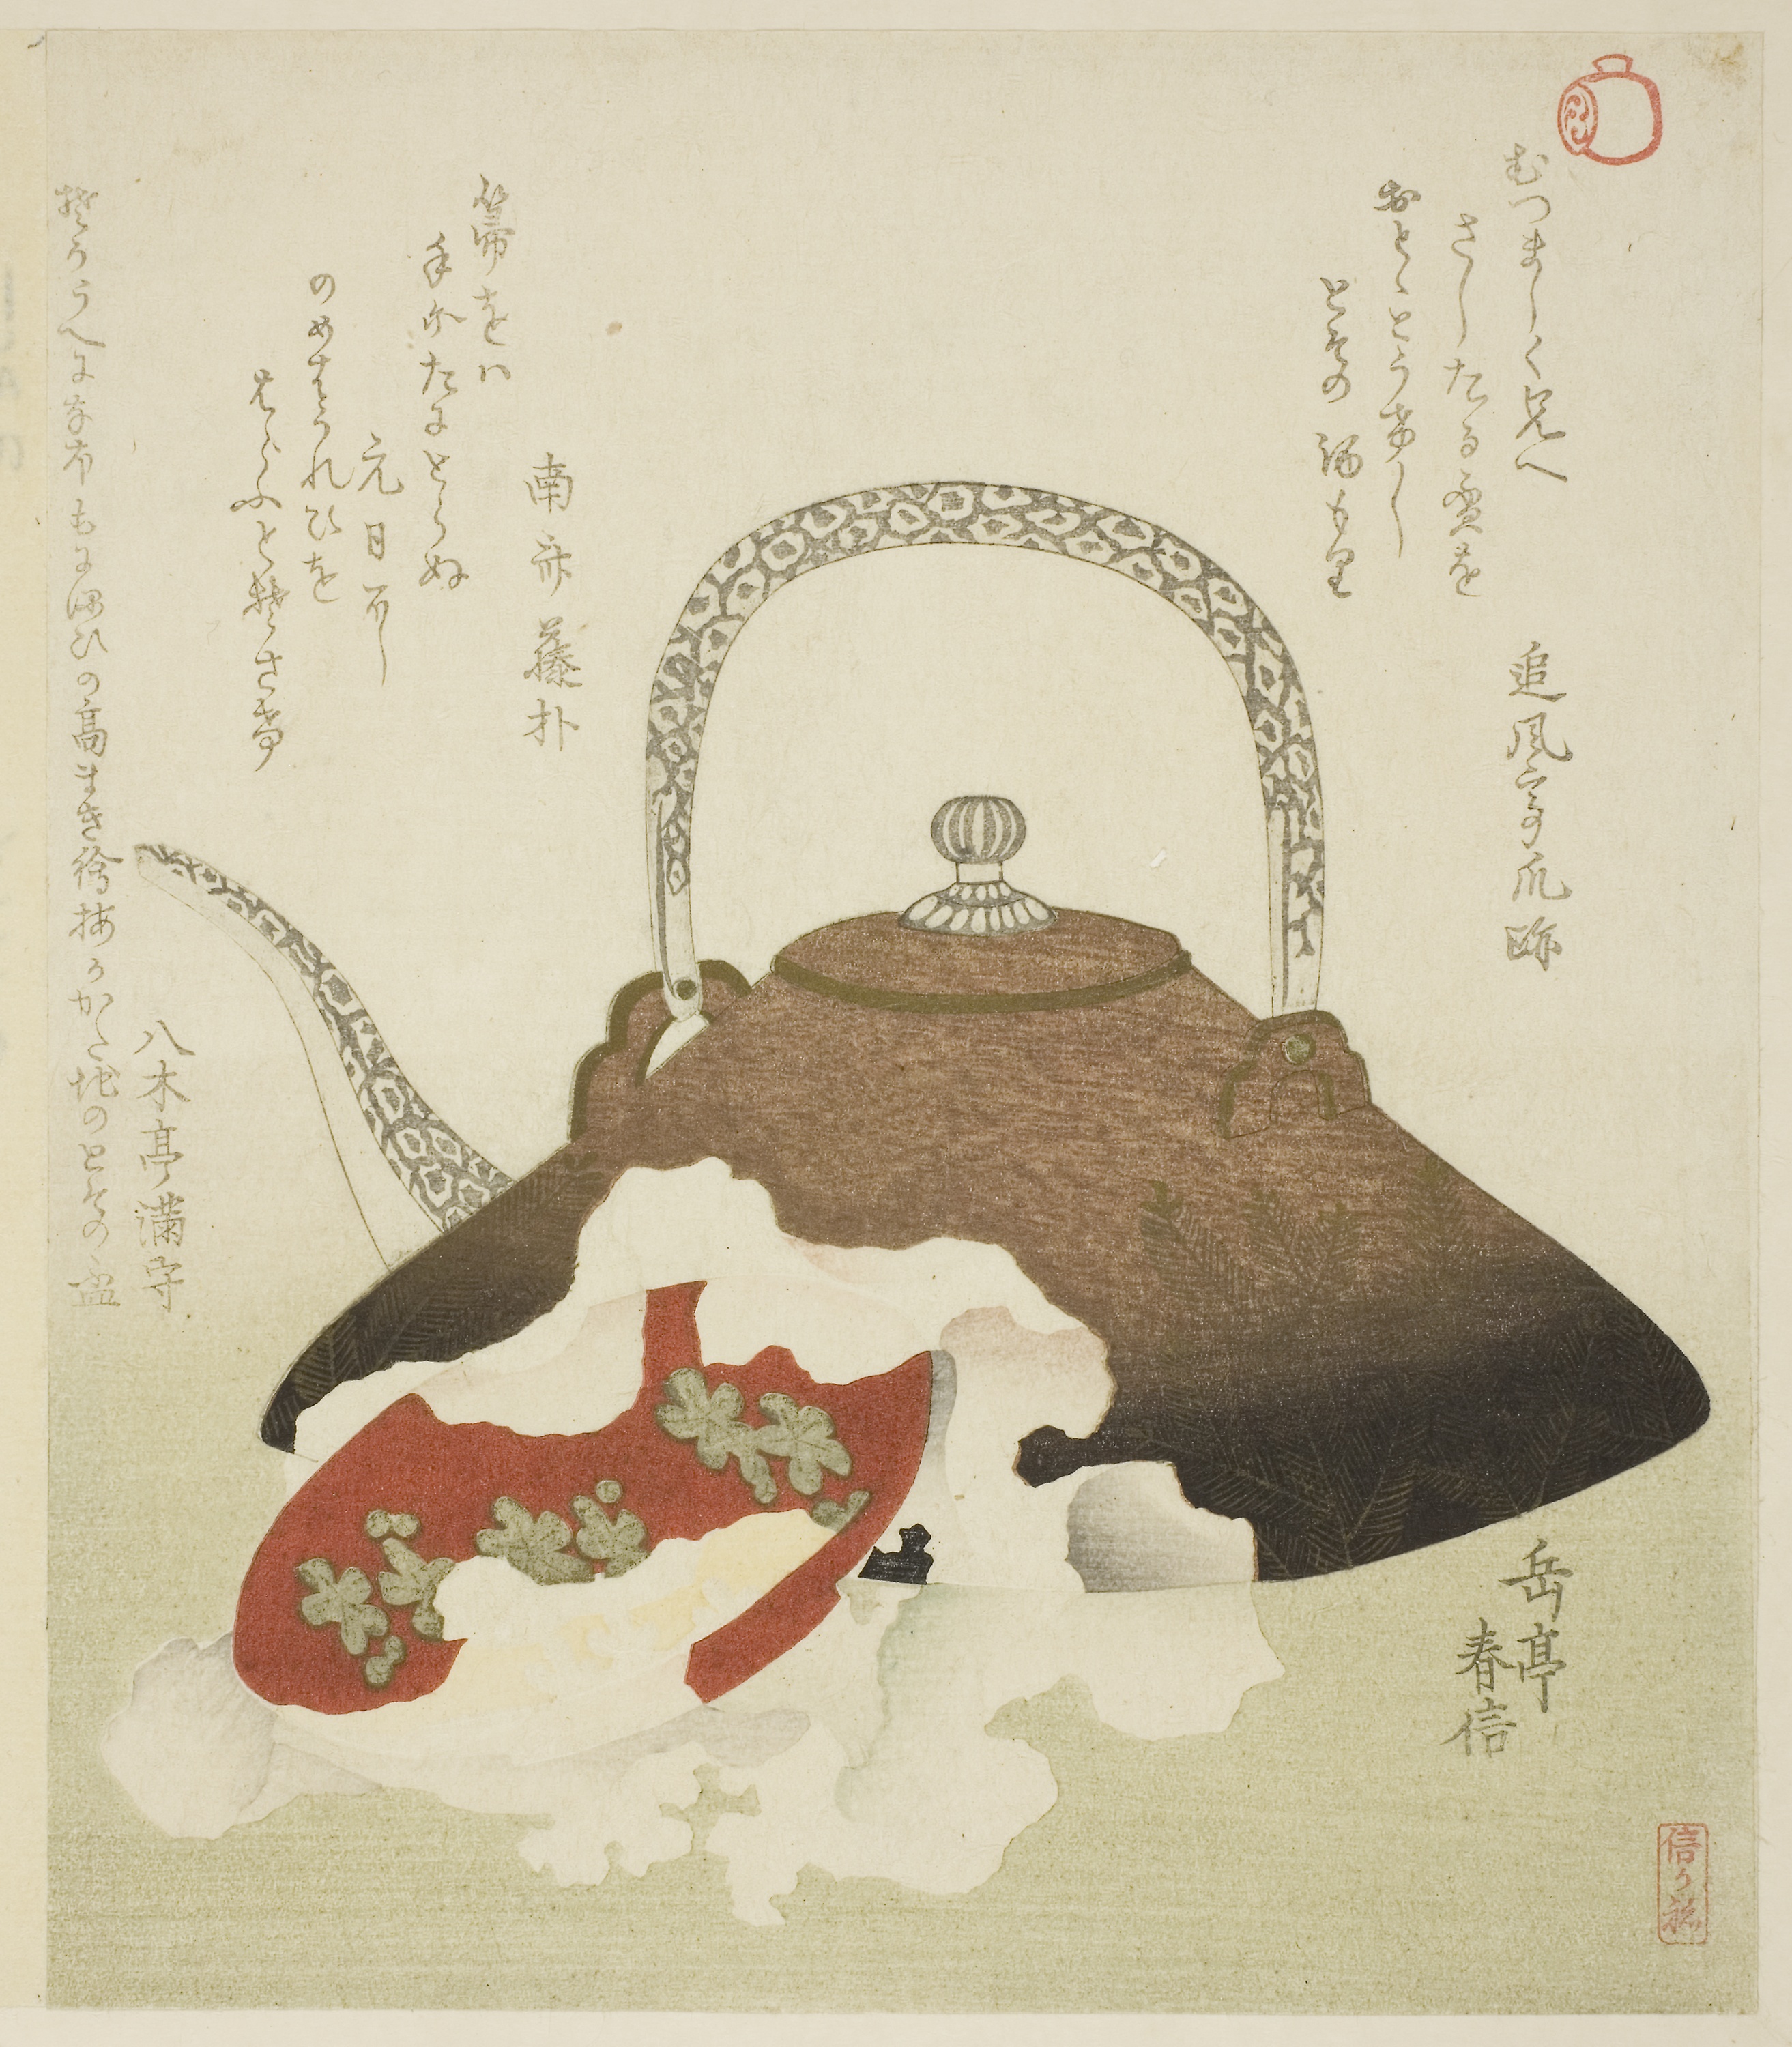
illustration, art, artwork, font